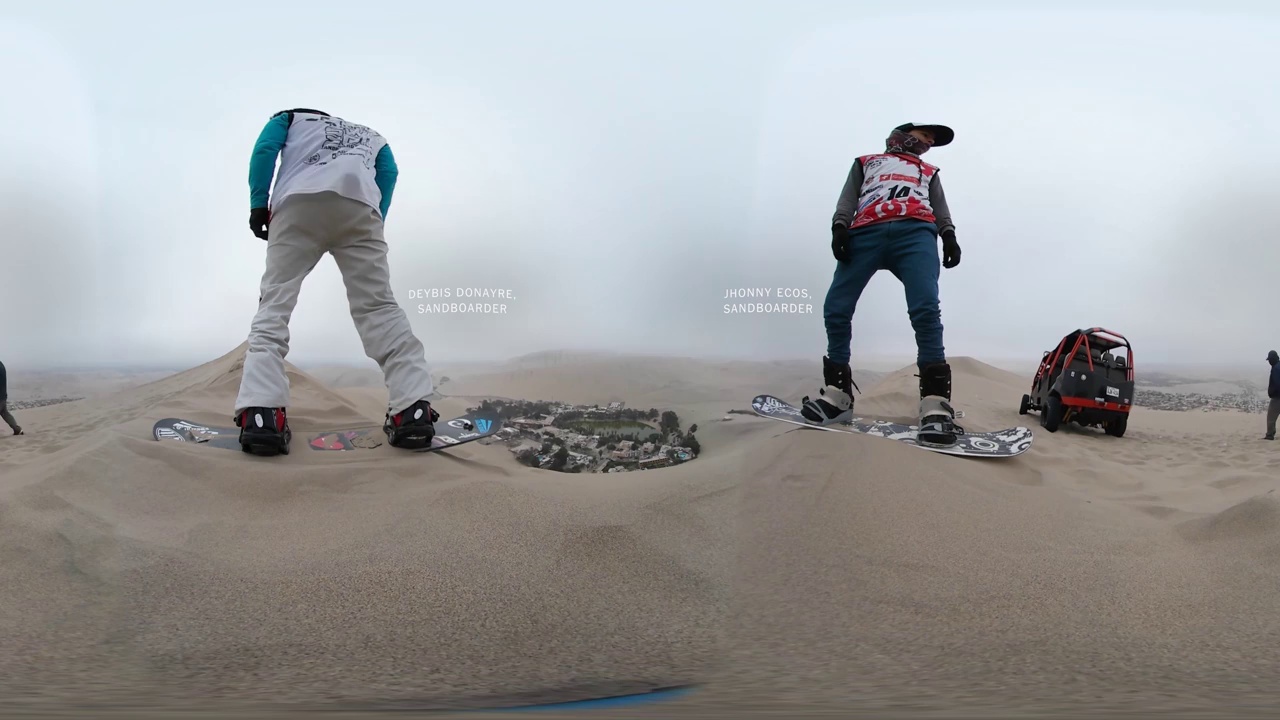
Referred object: the person in white pants

Referred object: the red dune buggy